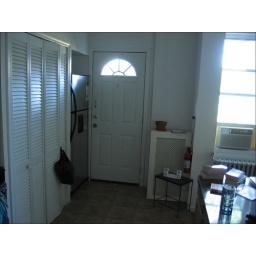
taken while standing in the kitchen